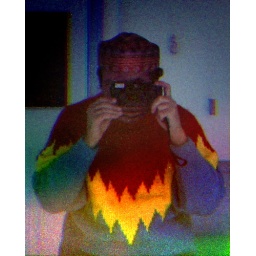
trichrome mirror self portrait in colourful garb with Trilogy 3D100 camera